Andy King (footballer, born 1988)

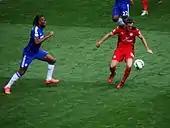
King playing for Leicester City in 2014

King made his Premier League debut, playing the full 90 minutes in the 2–2, opening day draw with Everton, putting in an impressive display, finishing the match with a 95.6% pass completion record. King signed a new four-year contract with the club on his 26th birthday, 29 October 2014, keeping him at the club until the summer of 2018, stating that he would love it if he spent his entire career with the Foxes. On 4 April 2015, King scored his 50th league goal for Leicester, a late winner in the 2–1 Premier League victory over West Ham United. On 29 April 2015, King made his 300th appearance for the club in the 1–3 defeat to Chelsea, the club that released him as a teenager.